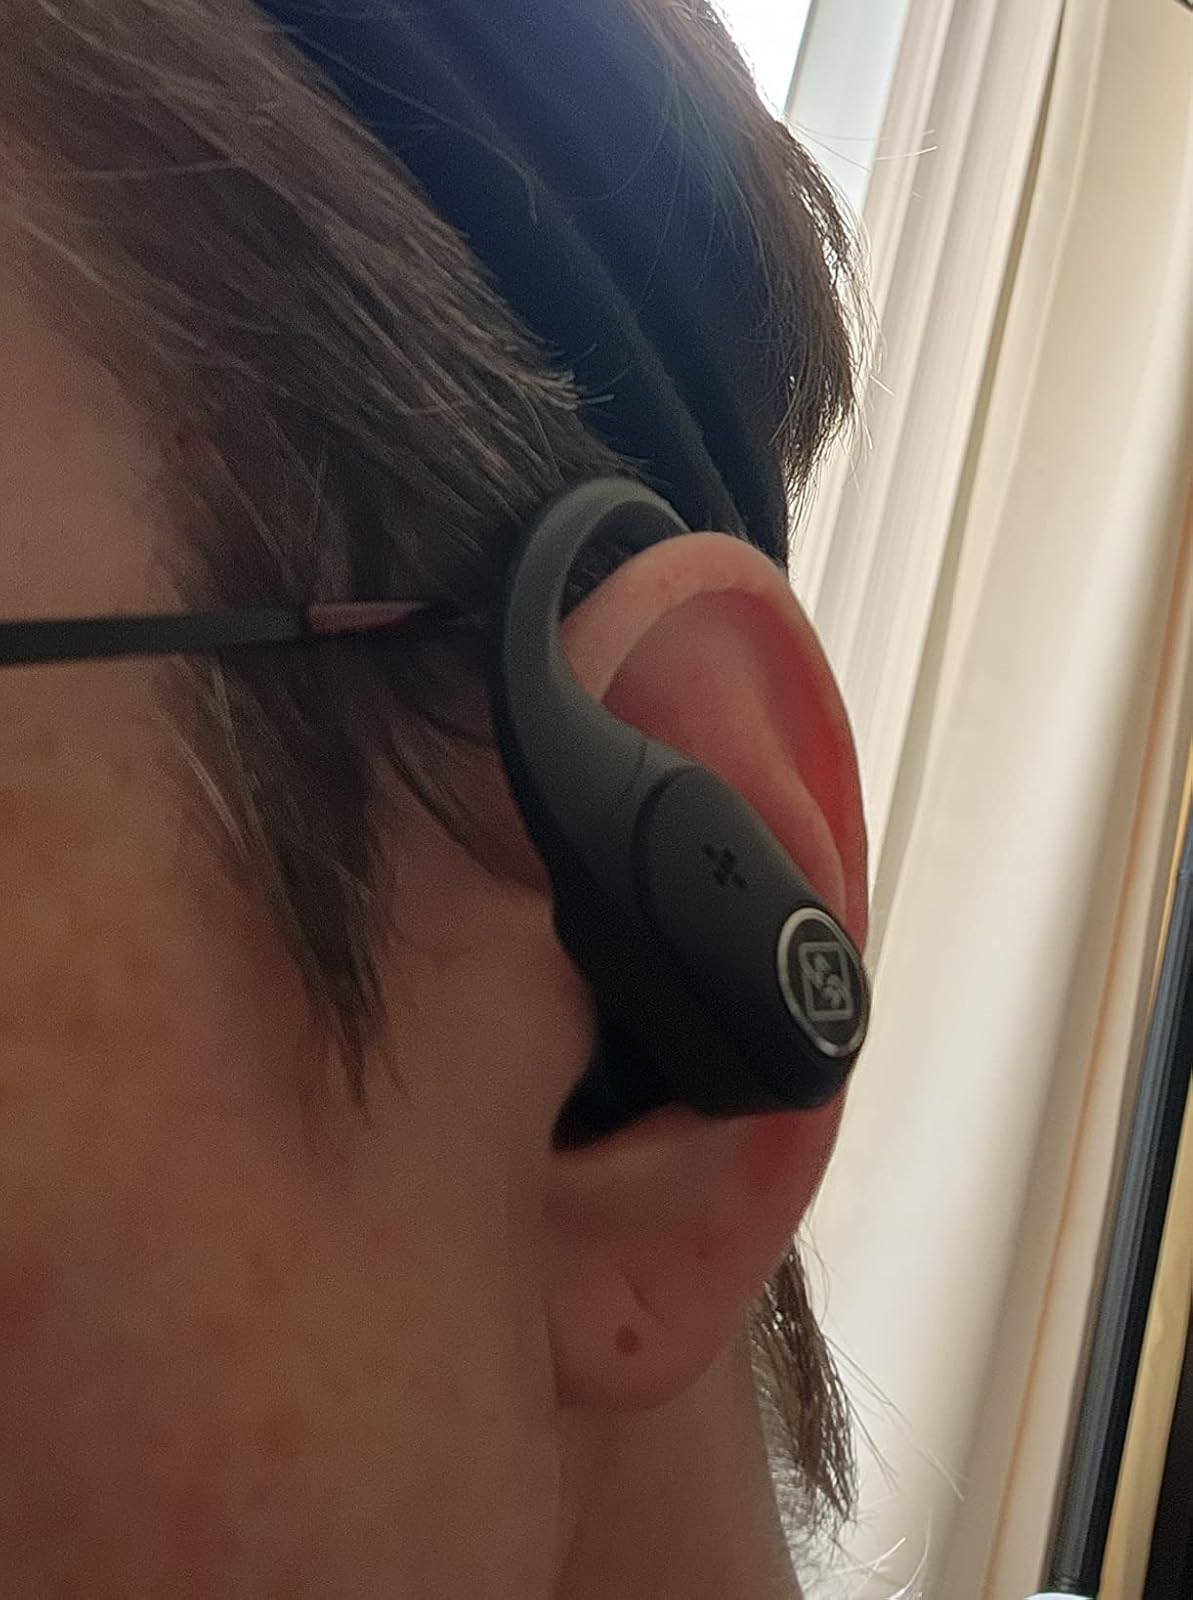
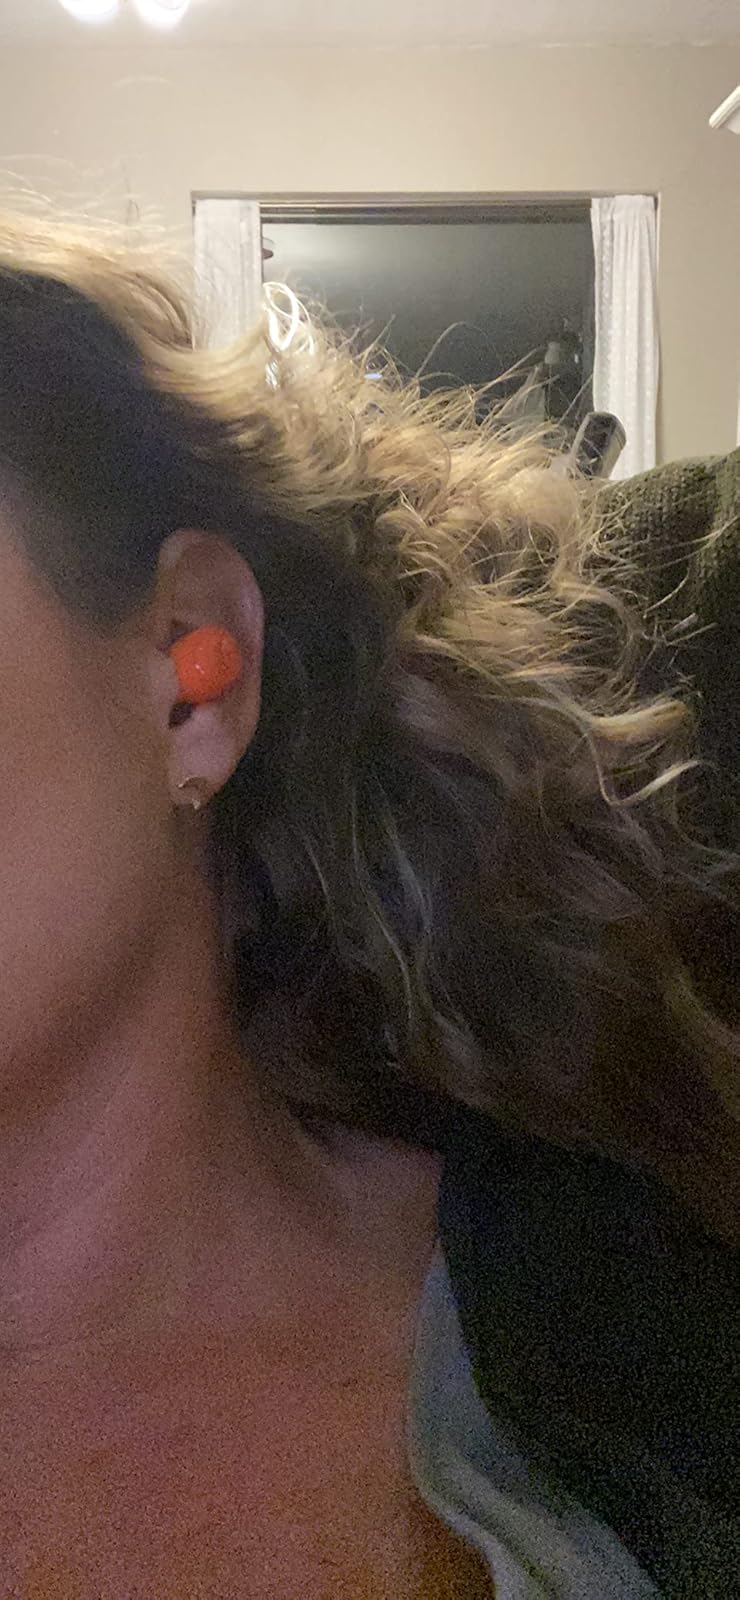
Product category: earbuds
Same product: no